Byford, Western Australia

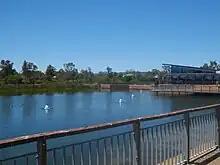
Lake Allambee in 2023

Established in 1982, Cohunu Koala Park is a wildlife sanctuary. The sanctuary houses dingoes, koalas, kangaroos, wallabies, emus, deer and owls among others. Byford contains numerous other parks and public ovals.